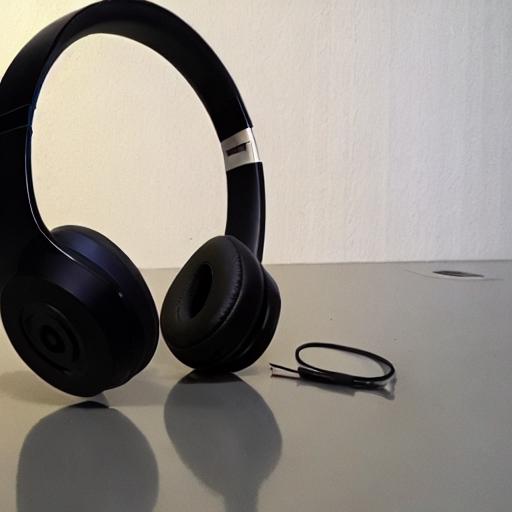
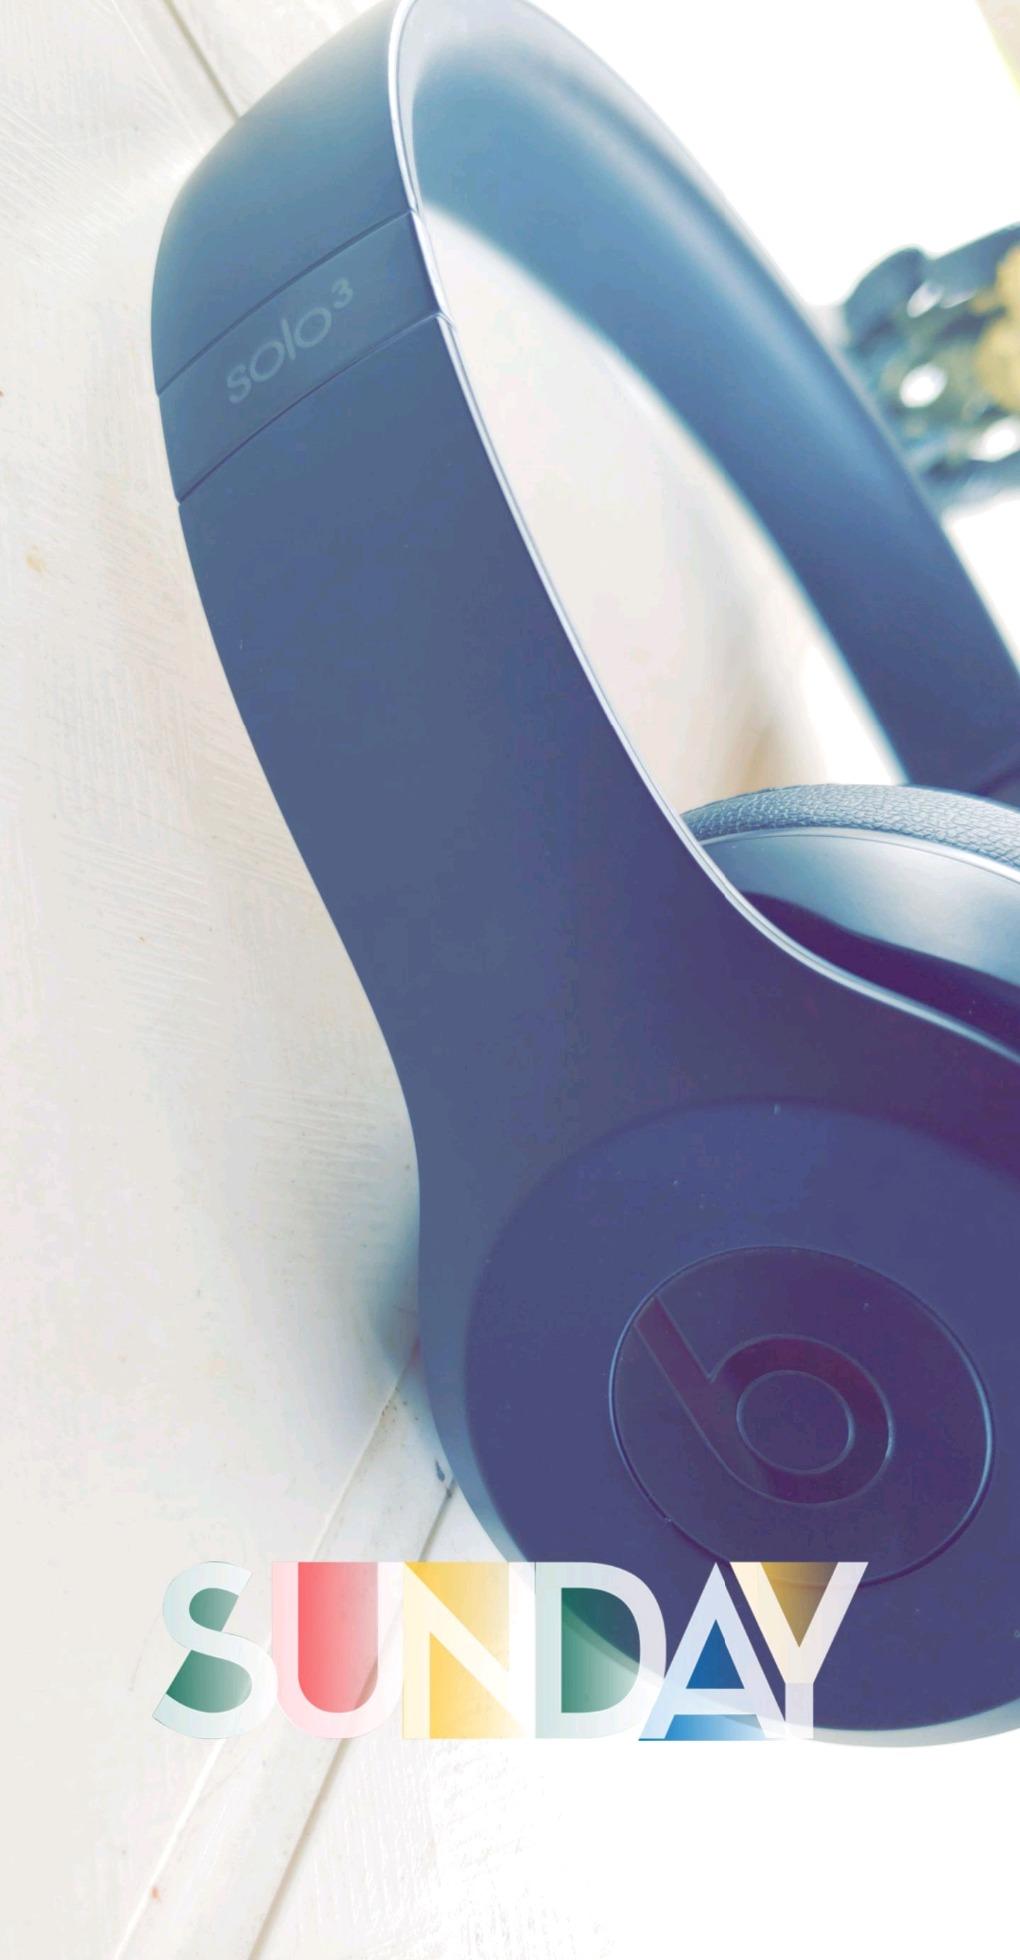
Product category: headphones
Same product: no